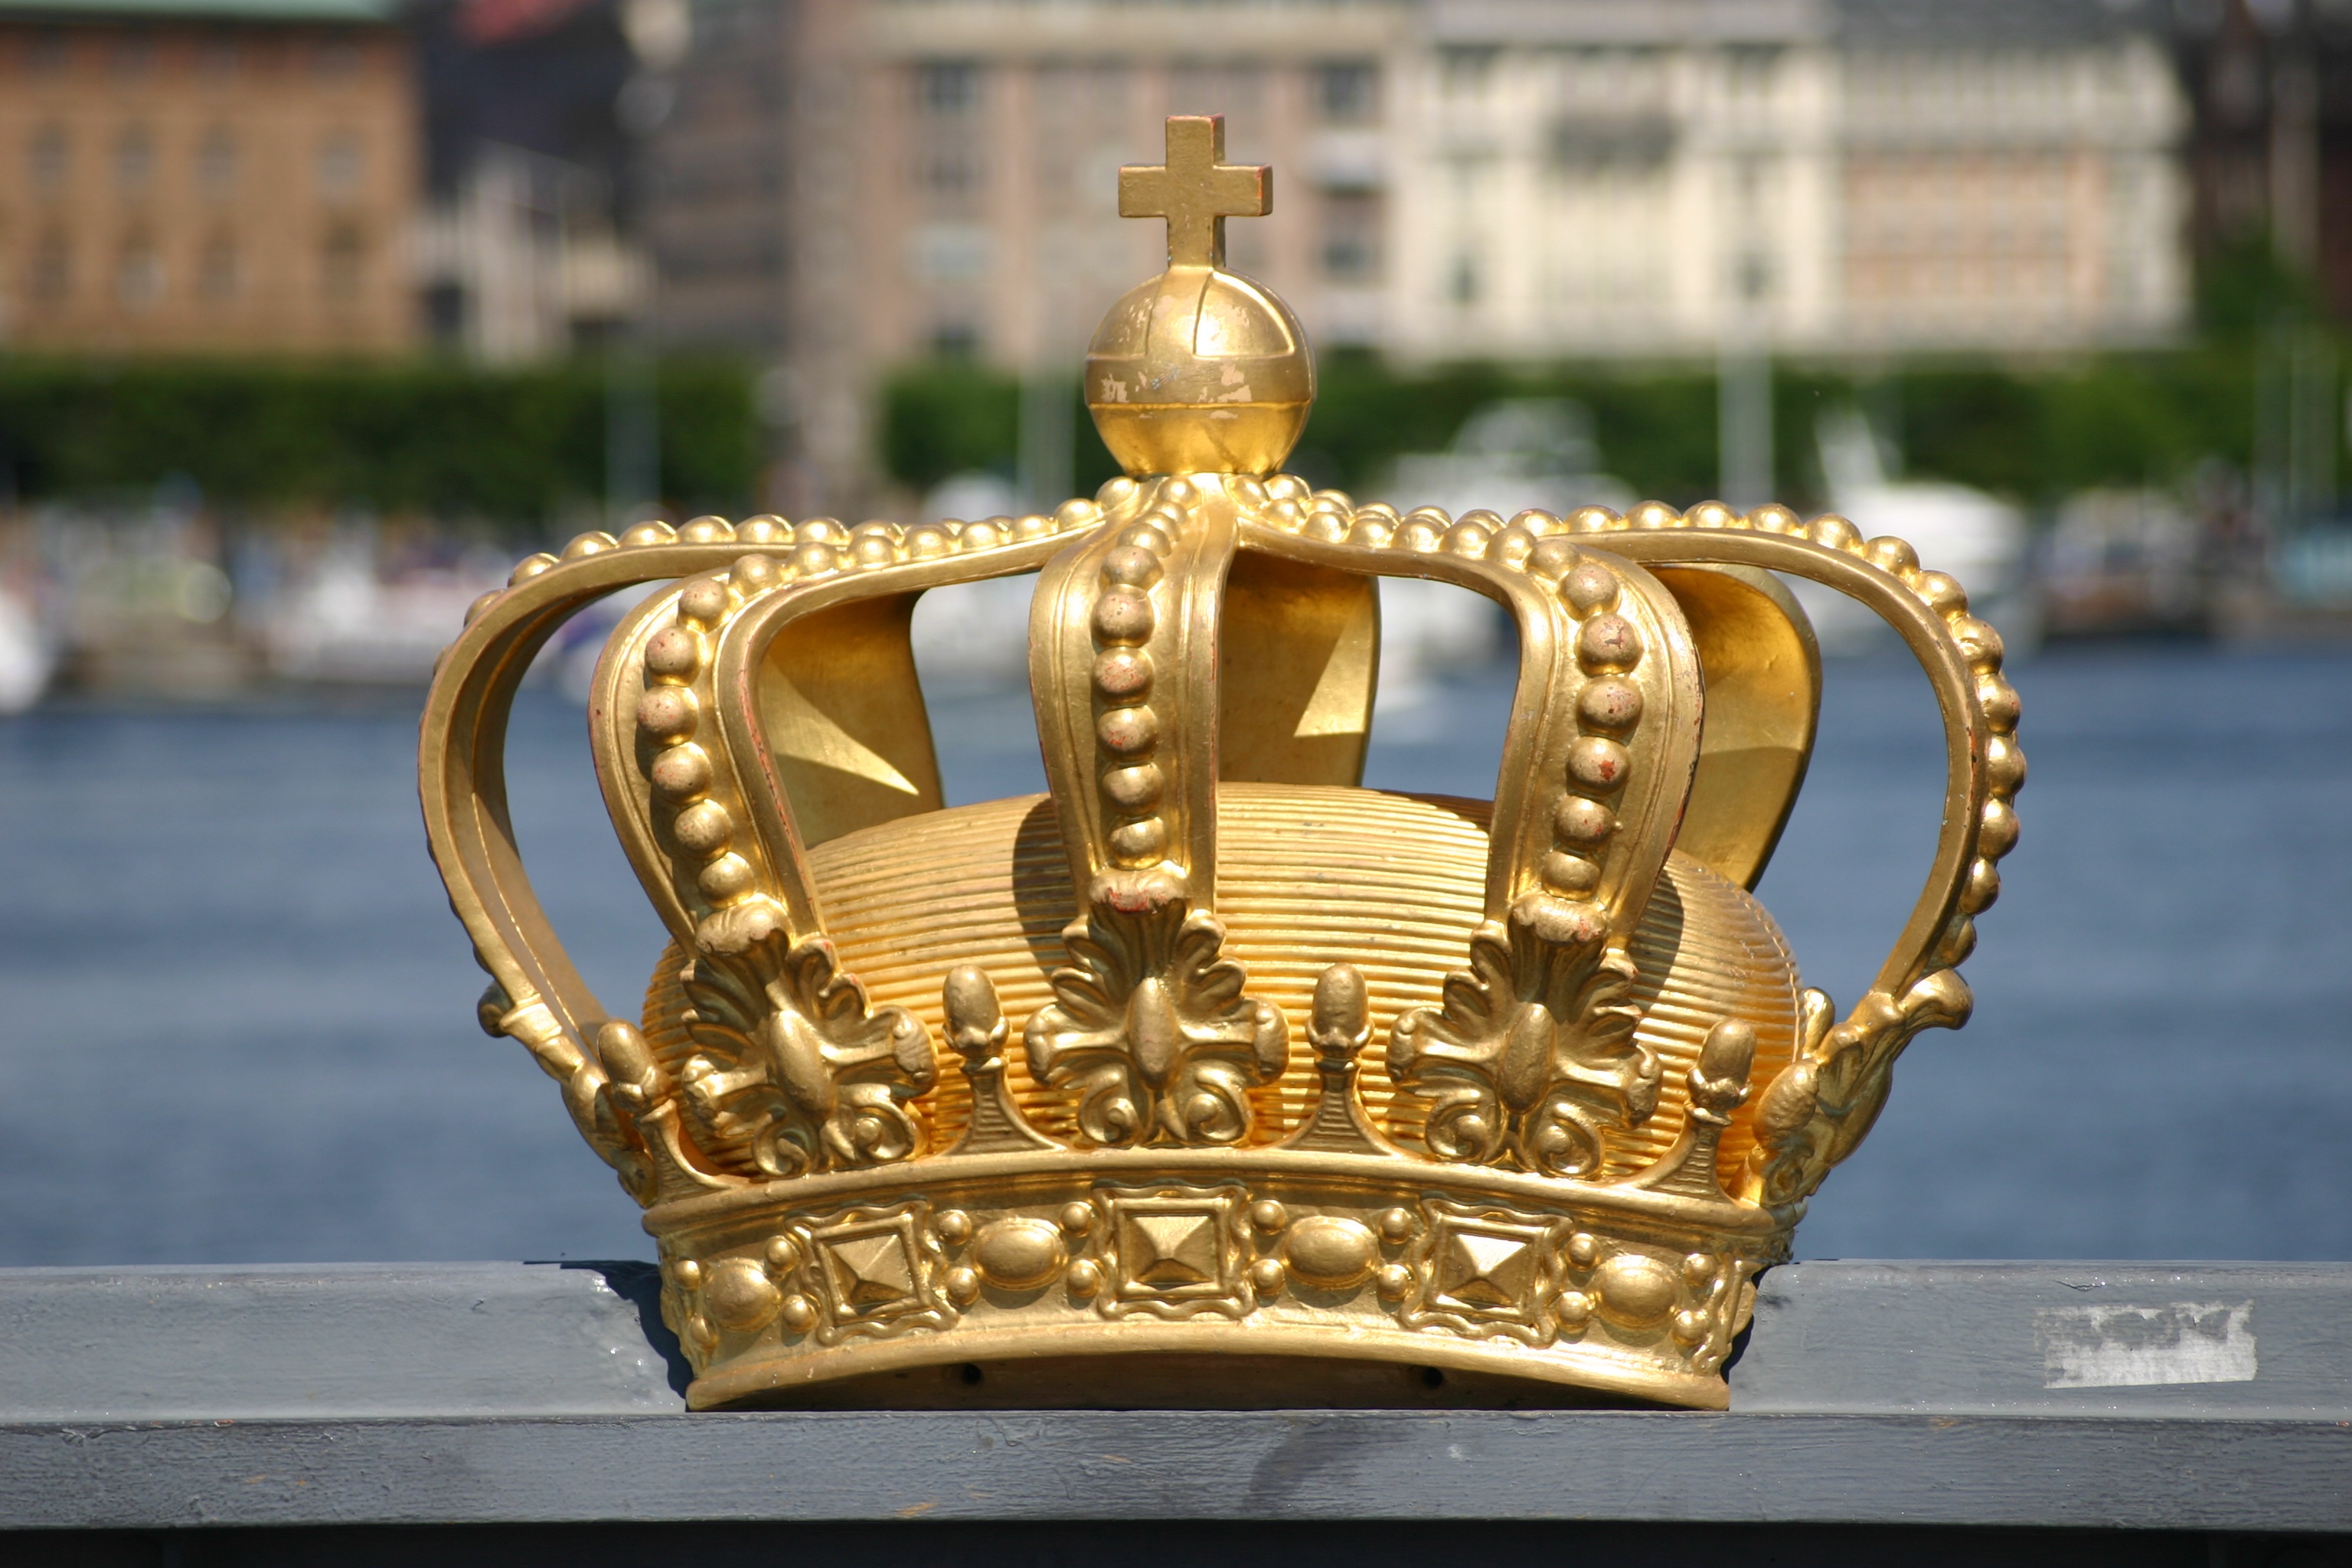
monument, statue, vehicle, clothing, crown, sweden, stockholm, fashion accessory, skeppsholmsbron